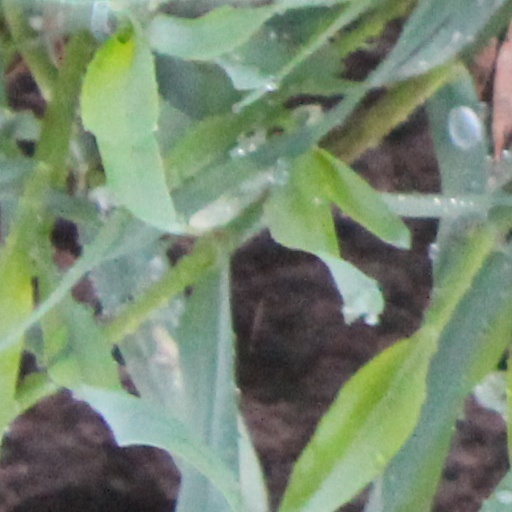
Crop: wheat